Fireworks policy in the European Union

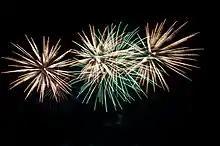
Fireworks show in Malahide, 18 March 2012.

Since 5 July 2017, the sale of category F3 fireworks to non-professionals is a criminal offence in Belgium. The non-professional customer needs to be at least 12 years old for category F1 and at least 16 years old for category F2; the vendor is required to verify the customer's age. In Flanders, the "" (Municipal Decree) gives the 308 municipalities of the Flemish Region the authority to introduce a required licence for lighting fireworks, or to prohibit the ignition of fireworks on certain locations.